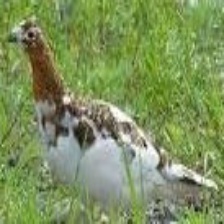
Species: WILLOW PTARMIGAN
Scientific name: LAGOPUS LAGOPUS